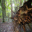
Label: forest